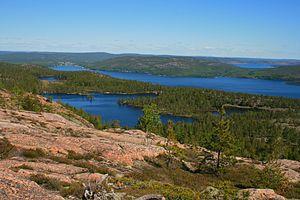
Vue depuis Slåttdalsberget, avec le lac Tärnättvatten au premier plan.
Les parcs nationaux de Suède sont des aires protégées qui représentent le niveau de protection le plus strict que le gouvernement suédois peut garantir à une aire naturelle. En 2018, il existe 30 parcs nationaux qui couvrent au total environ 7 400 km² en excluant les zones marines, soit 1,5 % de la superficie du pays.
Cet article recense les sites inscrits au patrimoine mondial en Suède.
Le parc national de Skuleskogen est un parc national situé dans le Västernorrland, sur la côte de la mer Baltique, dans le Nord de la Suède. Il recouvre 30,62 km², constituant la partie orientale de la forêt de Skule.